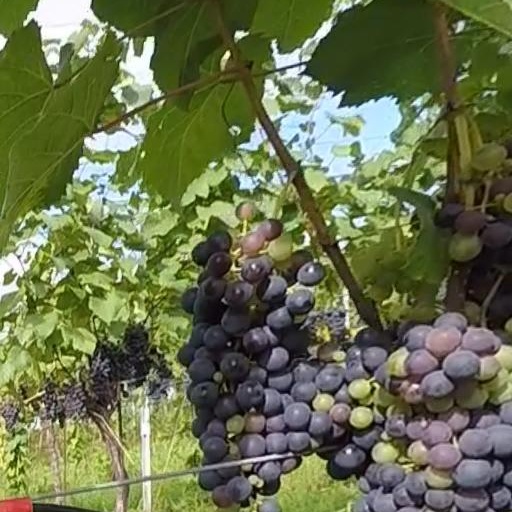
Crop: grape